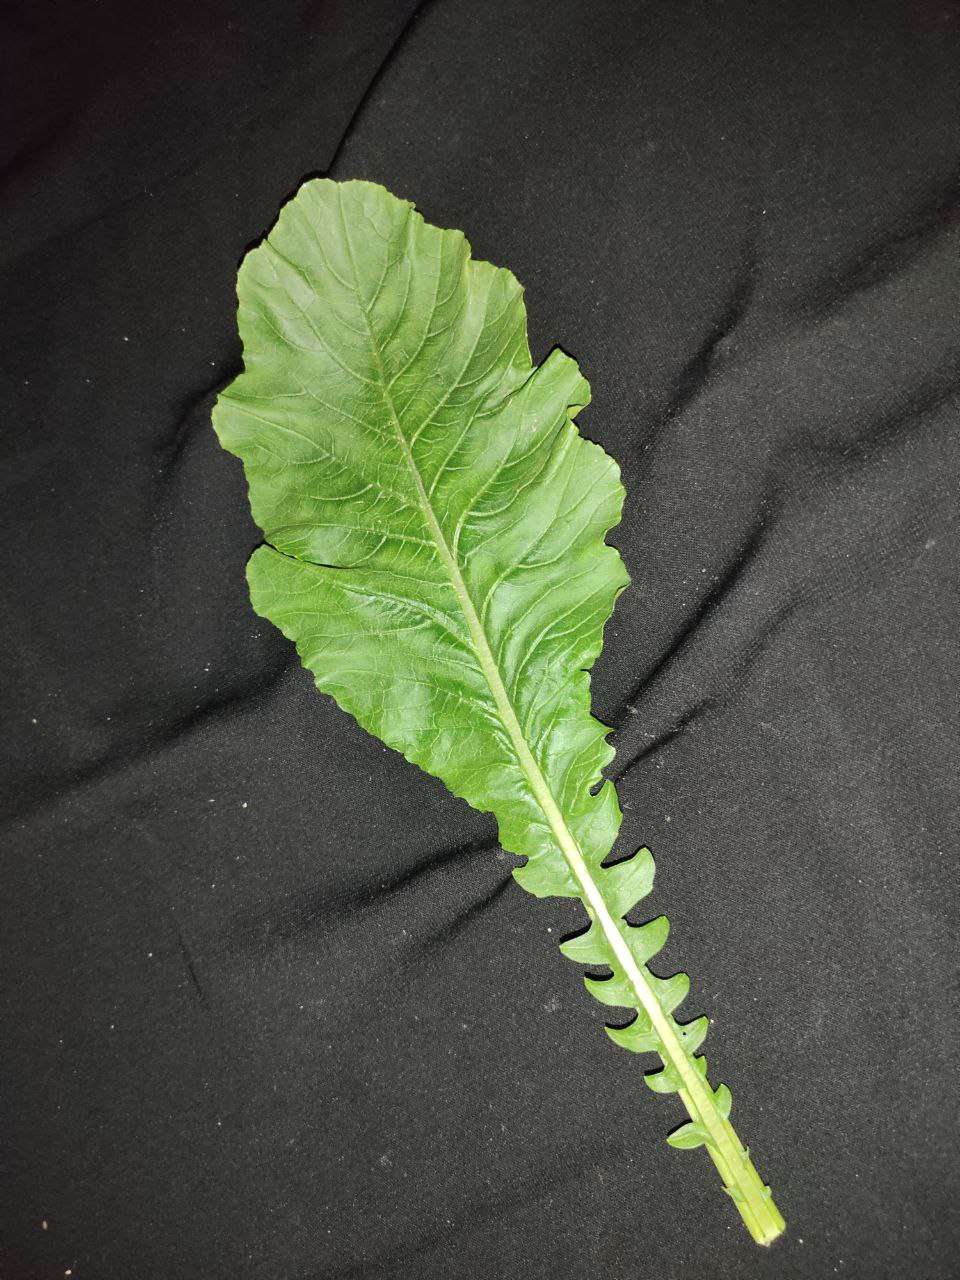
Label: Fresh leaf